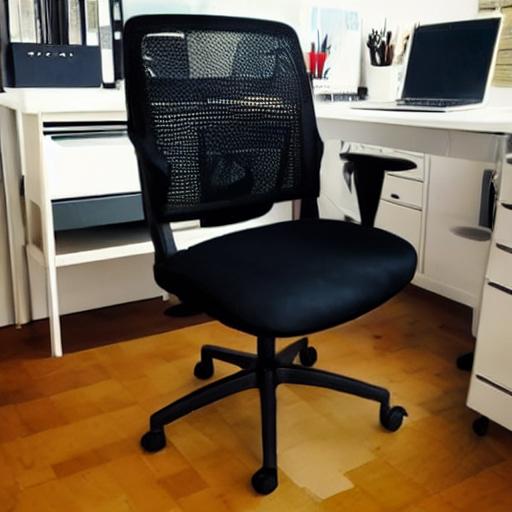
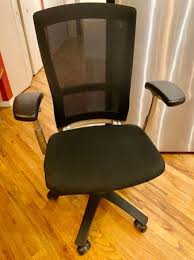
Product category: items_chair
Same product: no